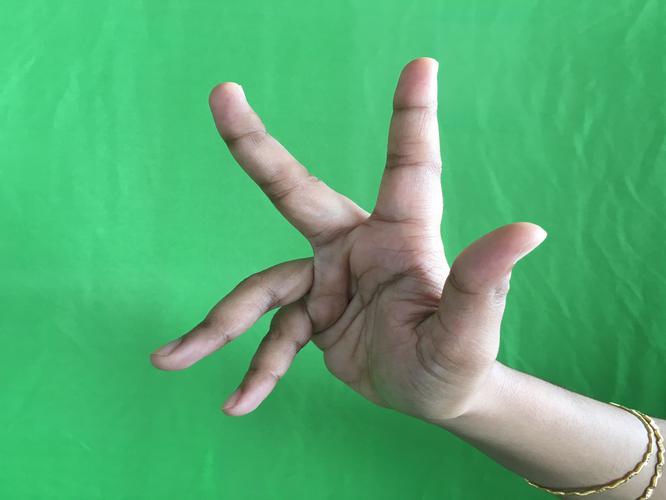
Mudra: Alapadmam
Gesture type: single_hand